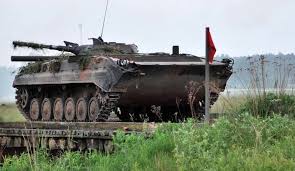
Label: BMP